HMAS Vampire (D68)

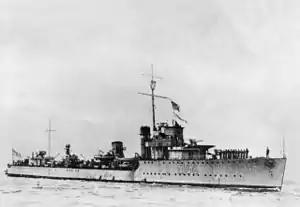
HMAS "Vampire",

After repairs in Alexandria, "Vampire" resumed escort and patrol duties, and on several occasions was unsuccessfully used in attempts to lure the Italian fleet to where they could be engaged by the Allies. In late October and early November, the early phases of the Battle of Greece, the destroyer escorted convoys in Greek waters, before being deployed to aid the Western Desert Campaign as an escort. On 20 December, "Vampire" stripped her engines, forcing the destroyer to dock for repairs. These were completed on 8 January 1941.